Robert Curtis Ogden

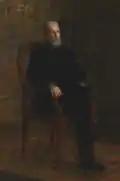
Robert C Ogden, By Thomas Eakins

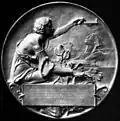
Robert Ogden testimonial tablet in NYC, by Schevill Karl Bitter 1904

In 1879, he associated with John Wanamaker in his retail operations in Philadelphia. He also became a trustee at Hampton and involved himself in the promotion of education for both blacks and whites in the South. He eventually headed the Southern Education Board which worked for better funding and higher standards for Southern schools. As a member of the General Education Board, he participated in the funding of Southern educational projects; he was president of the Southern Education Board. He was also president of the Conference for Education in the South.